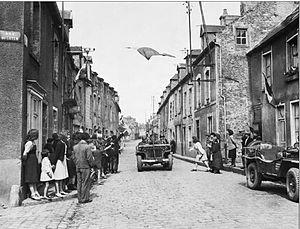
La bataille de Carentan est un engagement de la Seconde Guerre mondiale entre les forces aéroportées américaines et la Wehrmacht lors de la bataille de Normandie. Elle eut lieu du 6 au 13 juin 1944 dans les environs de Carentan en France. Théâtre de violents affrontements, la ville sera prise avant que les Allemands qui s'en étaient retirés à court de munitions ne tentent une dernière et infructueuse contre-attaque.